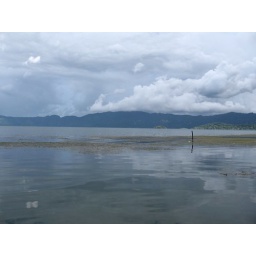
Visited a water park by the lake which was partly flooded.